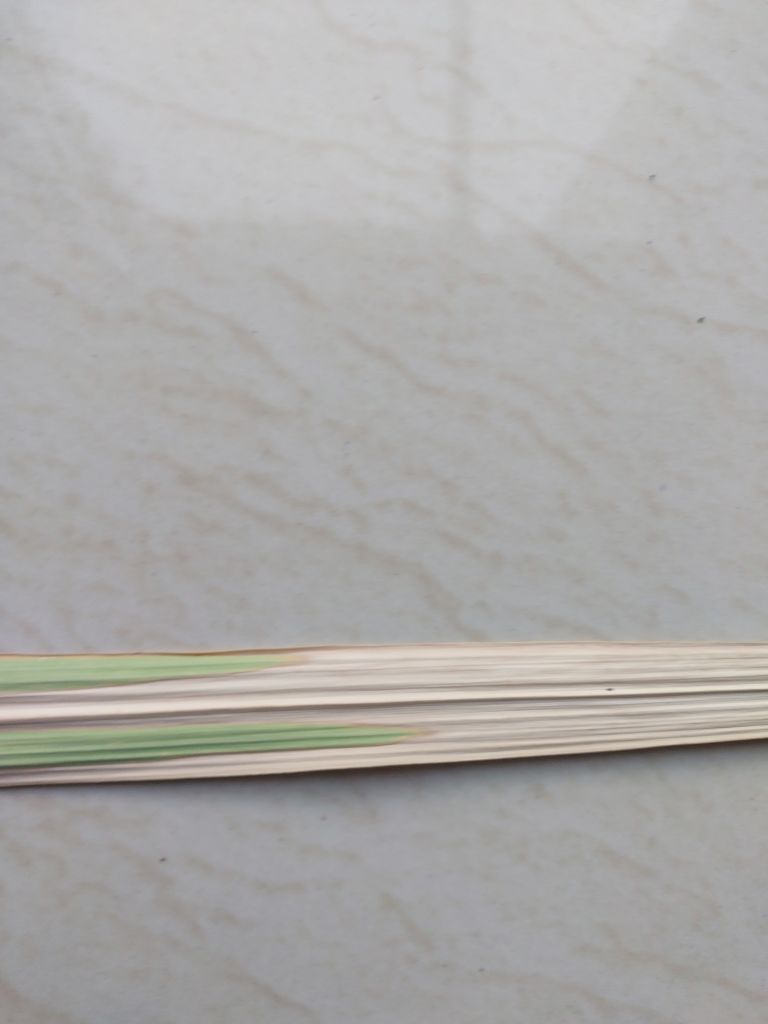
Label: Banded Chlorosis